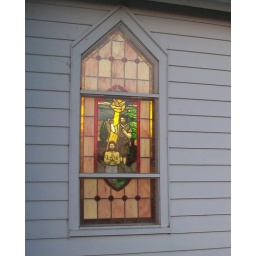
Stained glass window at Cheswold United Methodist Church, Cheswold, Delaware on an early morning in August 2008